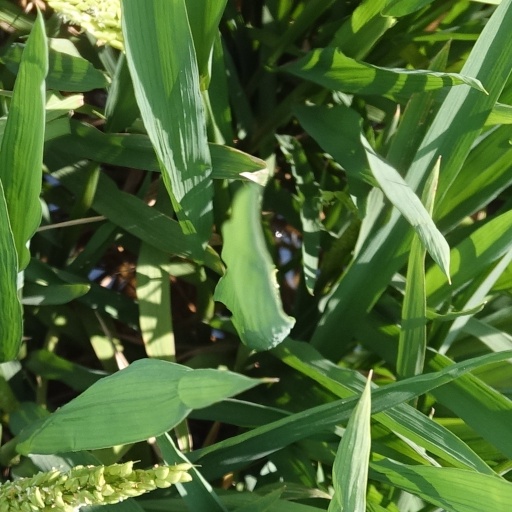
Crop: rice